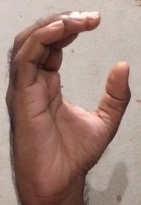
ASL sign: C